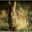
Label: rabbit